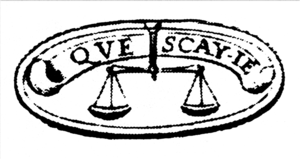
Michel Eyquem de Montaigne, seigneur de Montaigne, né le 28 février 1533 et mort le 13 septembre 1592 au château de Saint-Michel-de-Montaigne, est selon les traditions universitaires soit un philosophe, humaniste et moraliste de la Renaissance, soit un écrivain érudit, précurseur et fondateur des « sciences humaines et historiques » en langue française.
Que sais-je ? est une des collections majeures de l'édition française, fondée en 1941 par Paul Angoulvent et publiée par les Presses universitaires de France. Elle rassemble des livres didactiques exposant l'essentiel d'un sujet particulier dans un format court. Depuis décembre 2016, elle est une marque du groupe d'édition Humensis.